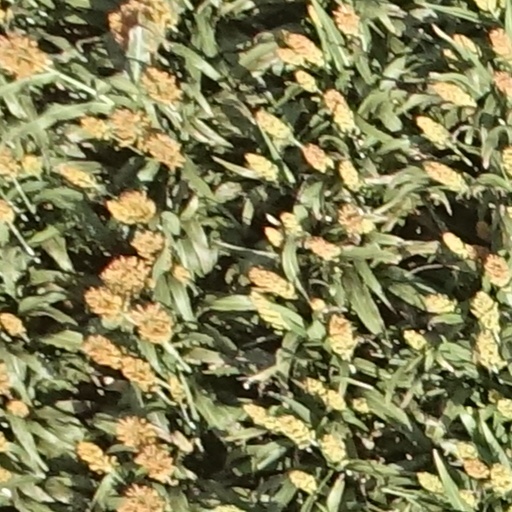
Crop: sorghum